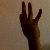
The image shows a hand gesture representing the number 9 in Indian Sign Language.